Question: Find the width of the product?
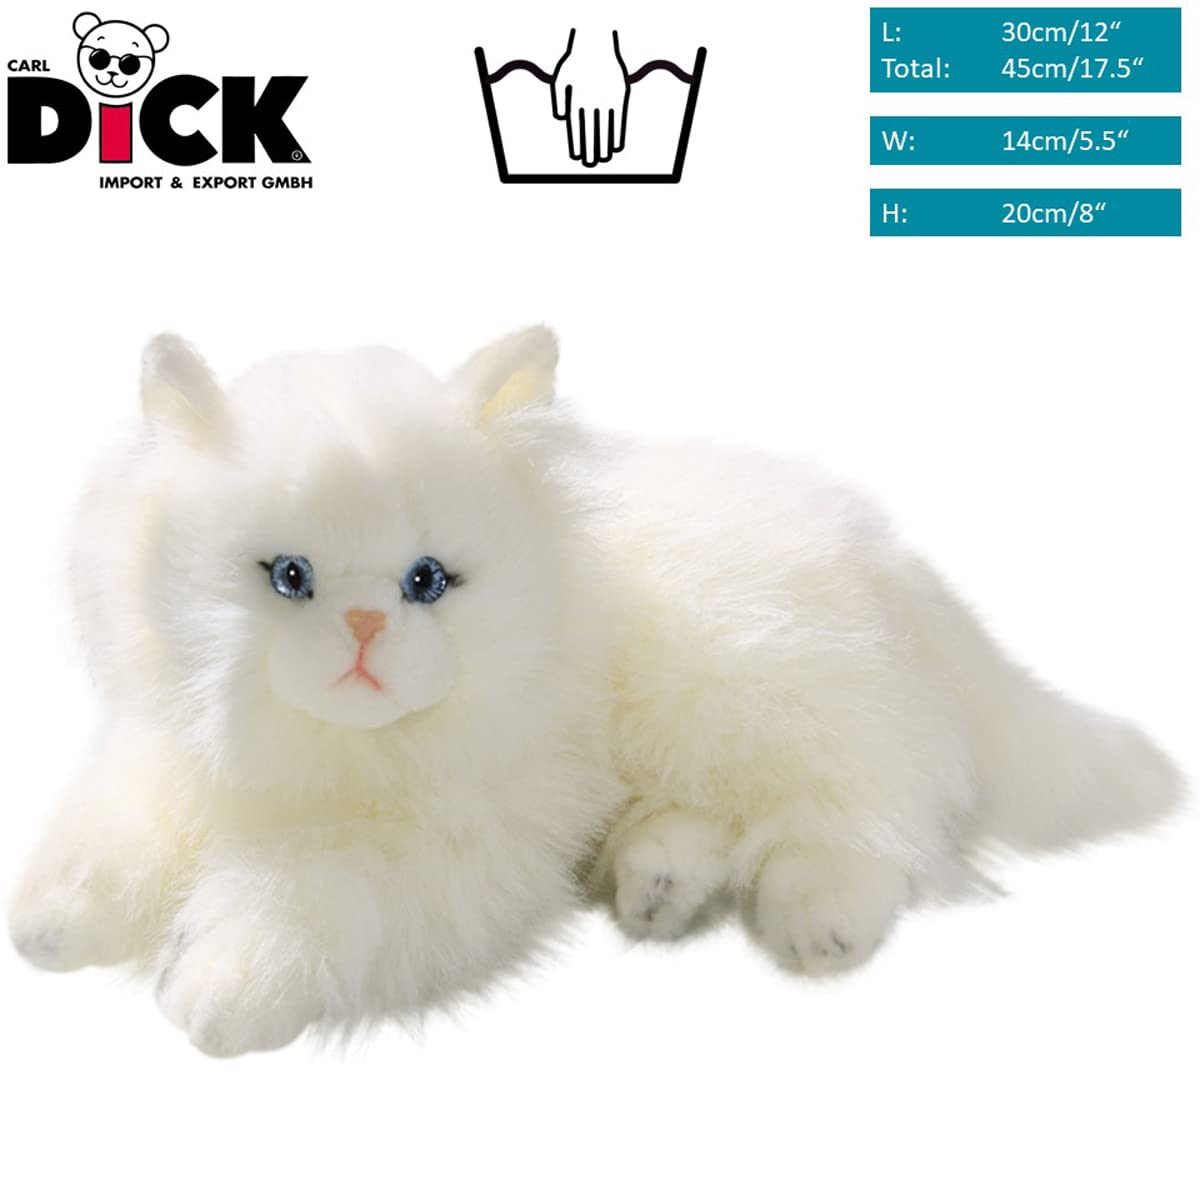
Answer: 14.0 centimetre